Franck Venaille

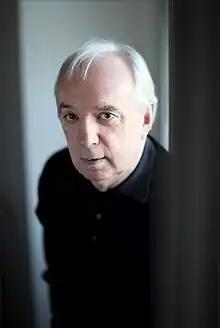
Franck Venaille

Franck Venaille (1936 – 23 August 2018) was a French poet and writer. His poetry is characterized by its expressive power, seeking to bring out the animal side of man, his impulses and anxieties.